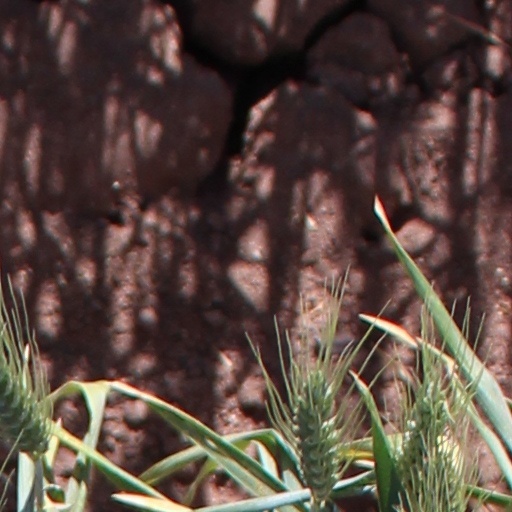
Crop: wheat